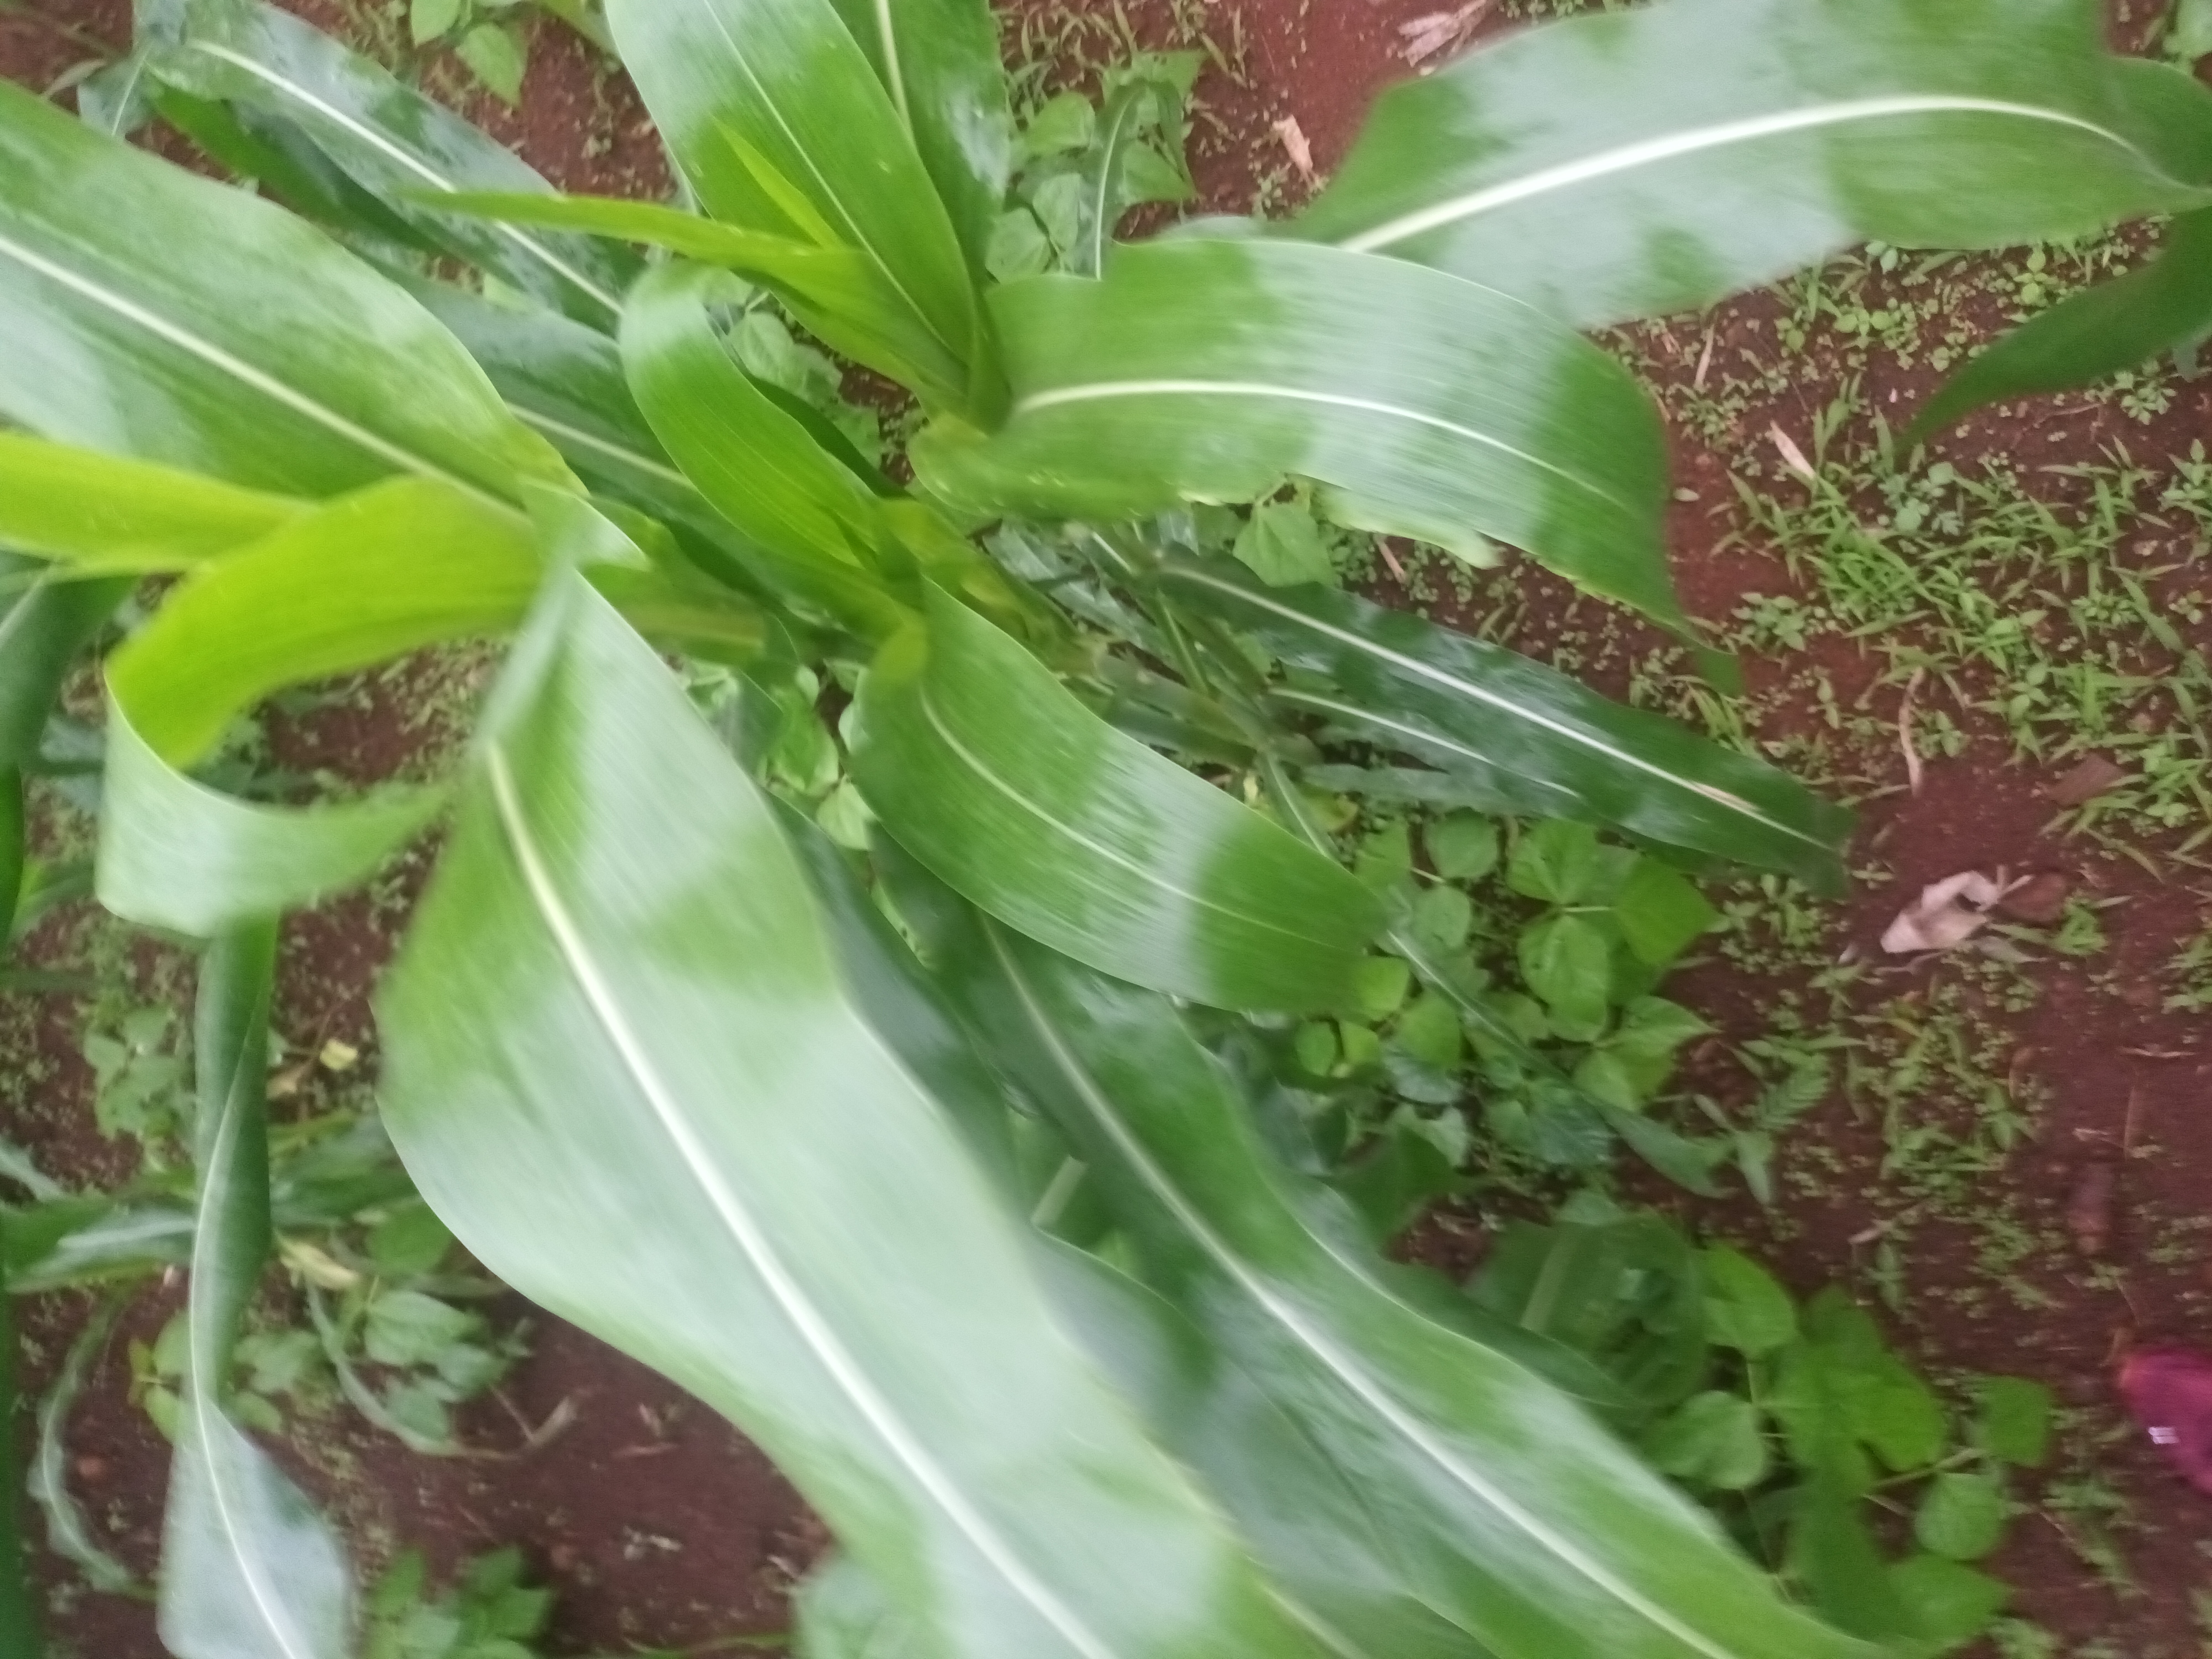
Label: healthy